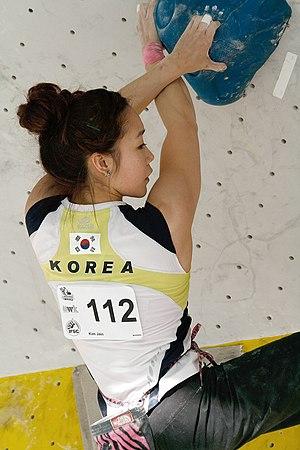
Lors de la pratique de l'escalade, le grimpeur est amené à utiliser une grande variété de mouvements d'escalade avec ses mains, ses pieds, son corps.